The Milkmaid (film)

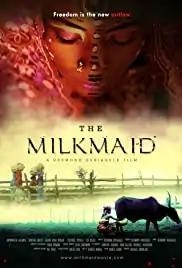
Film poster

The Milkmaid is a 2020 Nigerian drama film directed and written by Desmond Ovbiagele. It was selected as the Nigerian entry for the Best International Feature Film at the 93rd Academy Awards, but it was not nominated. The film stars Anthonieta Kalunta, Gambo Usman Kona, and Maryam Booth.